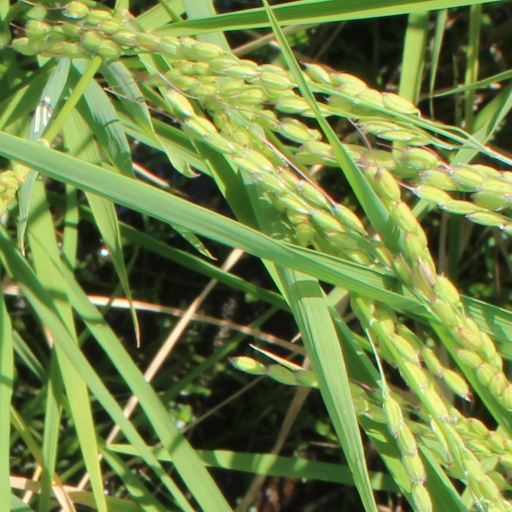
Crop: rice